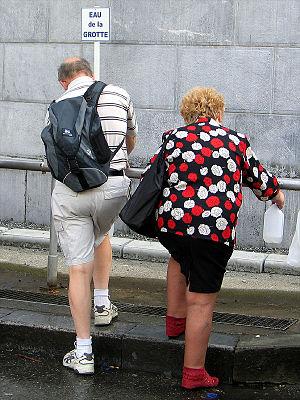
La guérison par la foi ou guérison divine, ou guérison miraculeuse, est une guérison qui, pour les croyants, survient par miracle.
L'eau de Lourdes provient d'une source dégagée par Bernadette Soubirous dans la grotte de Massabielle, dans le cadre des apparitions de Lourdes. Bernadette Soubirous a déclaré que la Dame qu'elle voyait lui a dit : « Venez boire à la fontaine et vous y laver ». Depuis, les pèlerins boivent cette eau ou s'y baignent aux piscines.